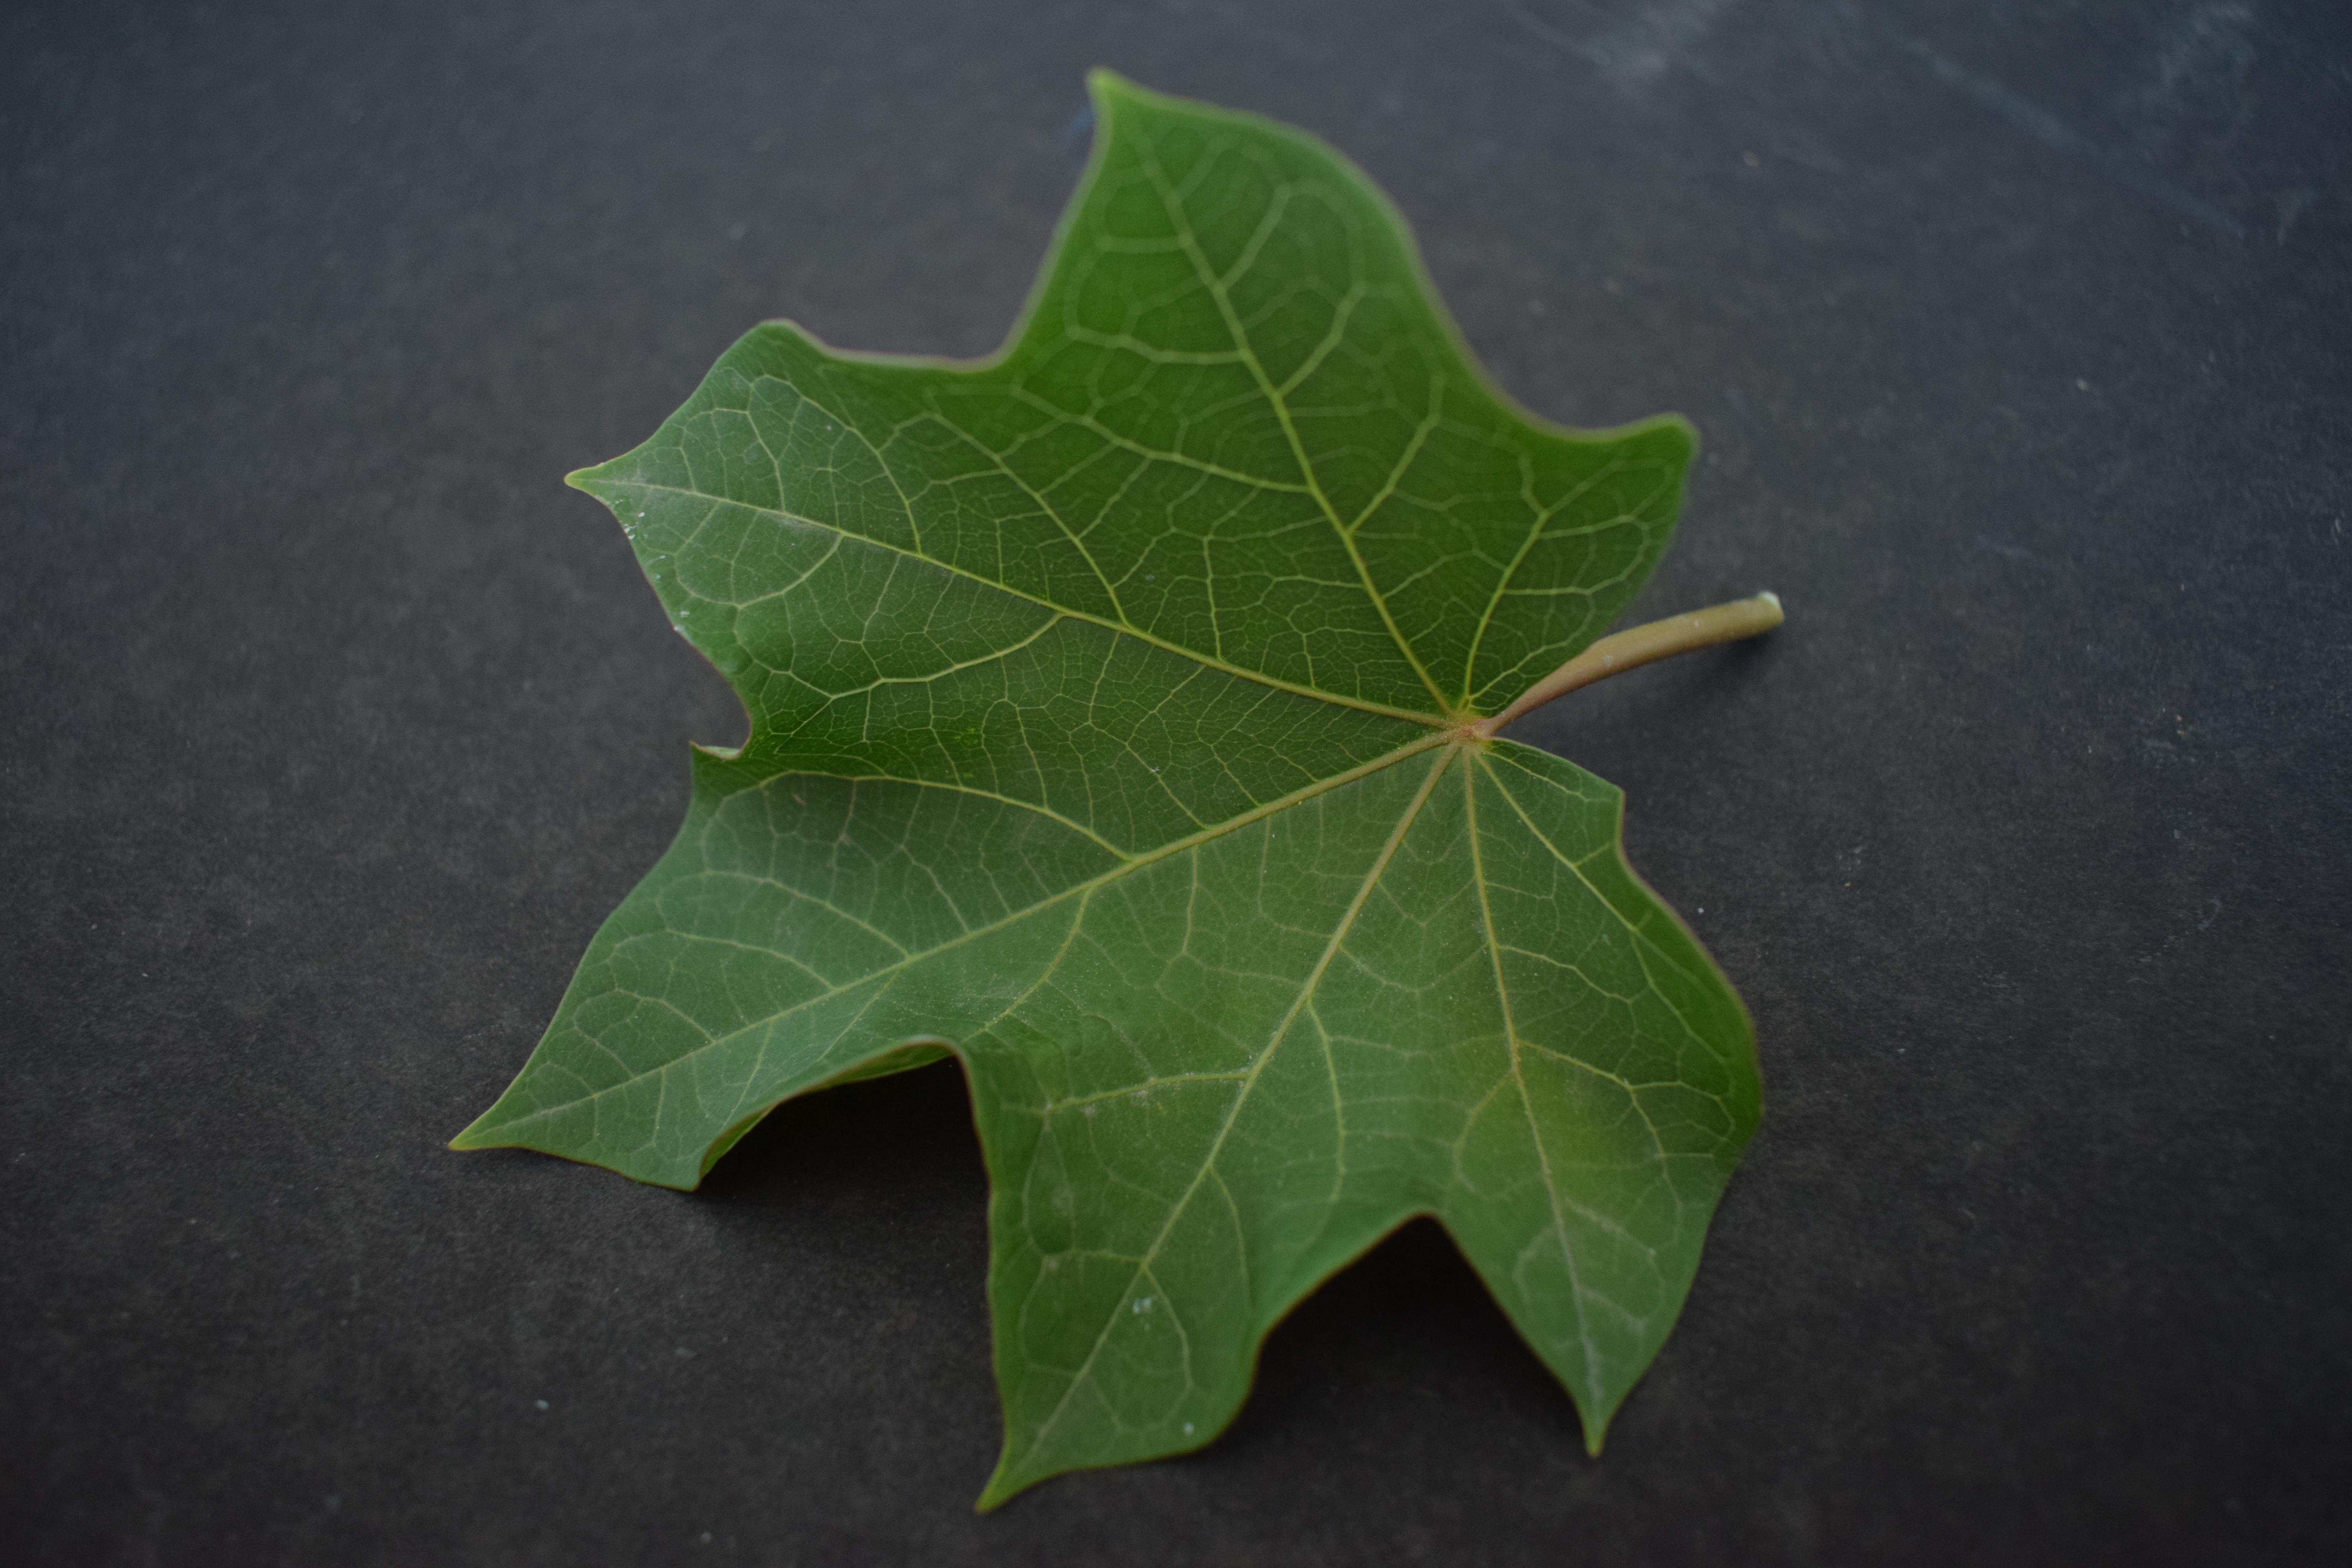
Plant species: Jatropha